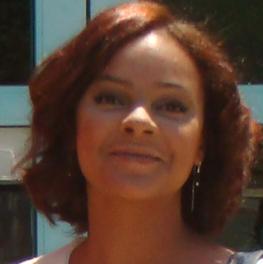
Age: 33